Boyd Georgi

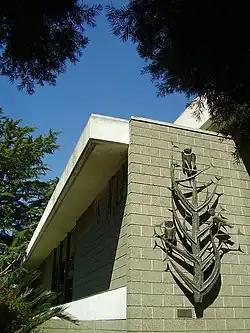
The main branch of the Altadena Library District, designed by Georgi in 1967.

Boyd E. Georgi (January 20, 1914 – October 19, 1999) was an American architect. He was a USC-trained California architect with a Southern California practice in modernism that spanned from residential works to schools and libraries. Georgi was president of the Pasadena and Foothill chapter of the AIA in 1964.